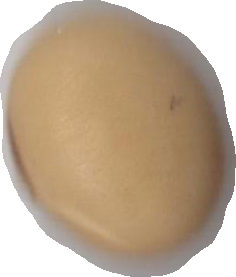
Variety: Anjasmoro